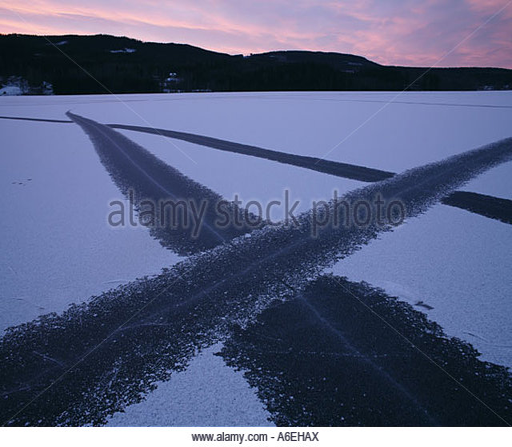
trails in x shape on a frozen lake